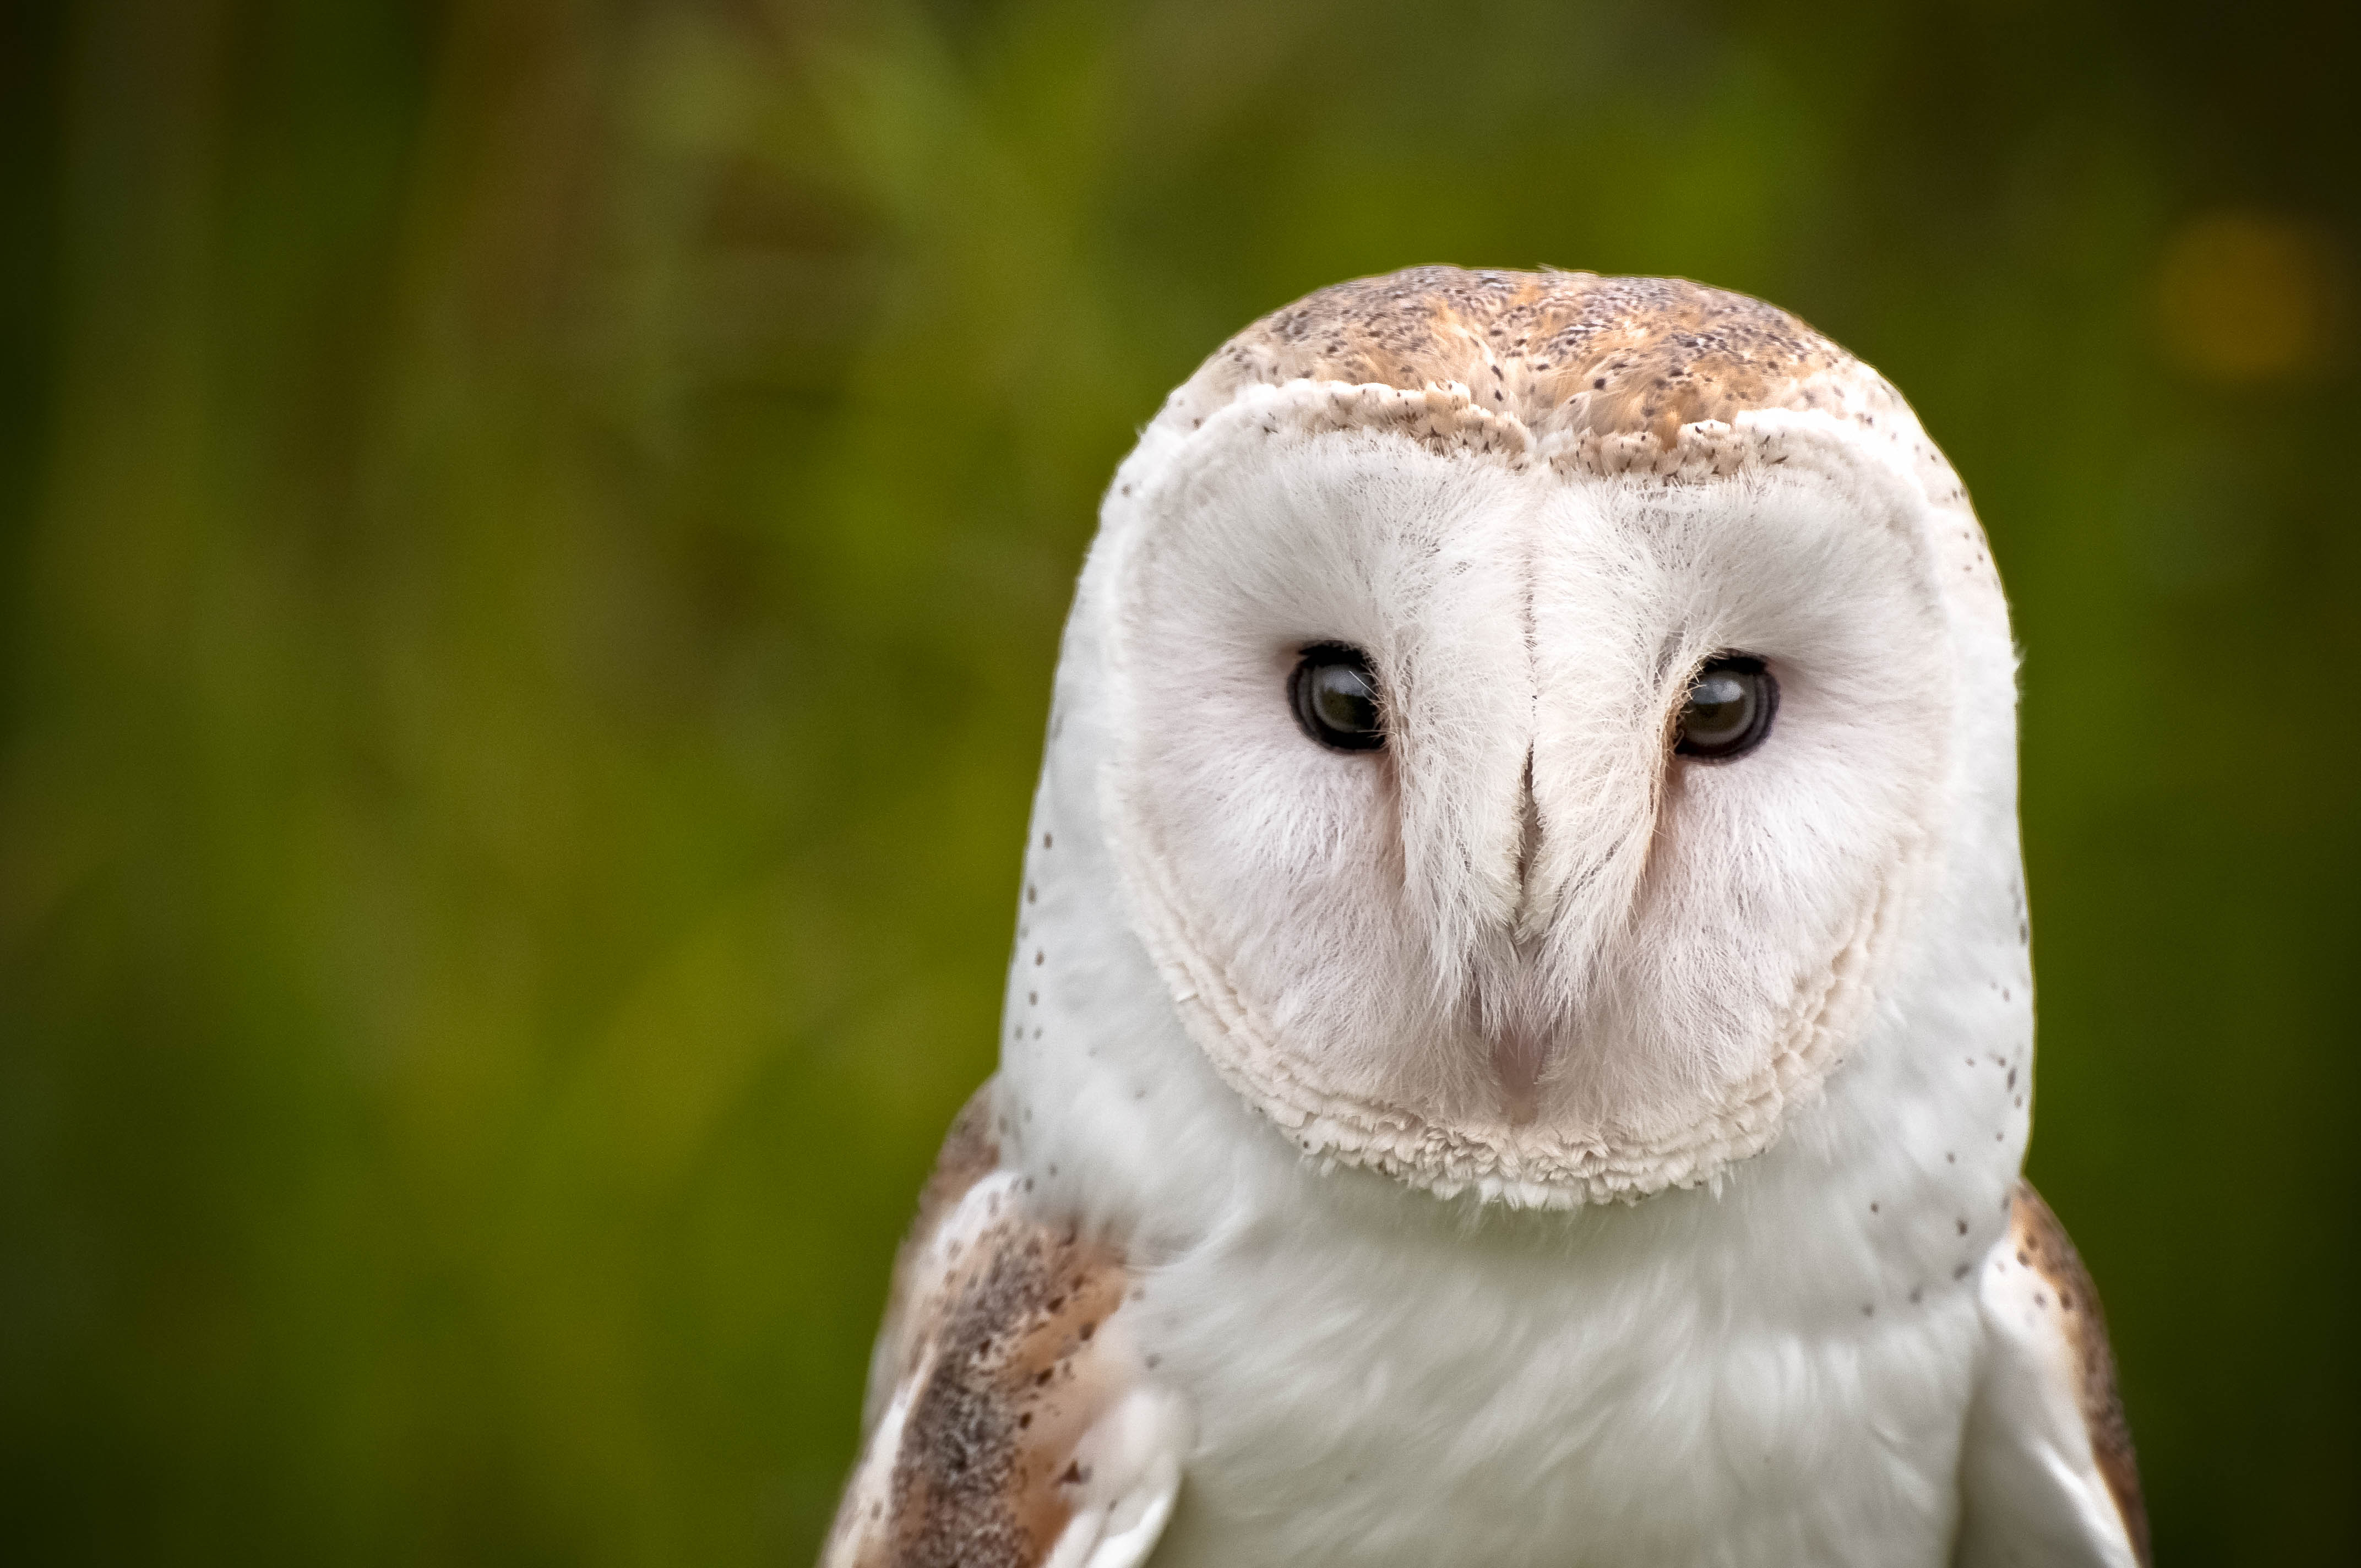
nature, bird, wing, seabird, wildlife, beak, owl, fauna, bird of prey, close up, vertebrate